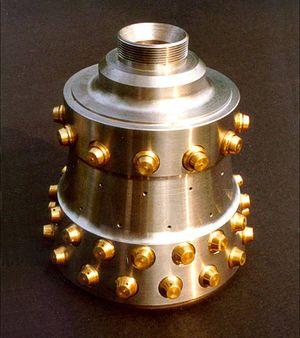
Walter Thiel est un chimiste et spécialiste allemand des fusées qui a joué un rôle clé dans le développement de celles-ci en mettant au point le système propulsif du missile V2.